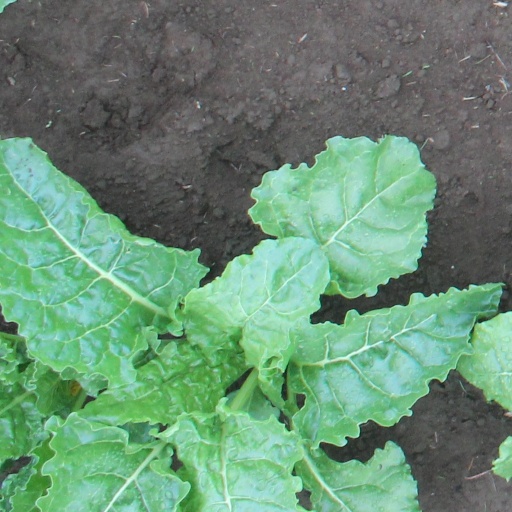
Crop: sugar beet